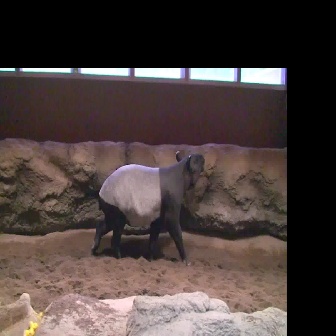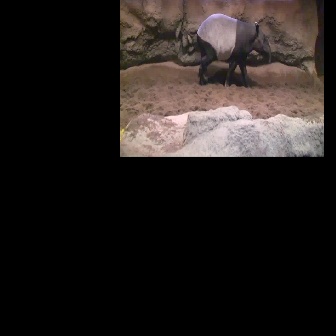
  Please identify the target specified by the bounding box [89,150,204,265] in the first image and locate it in the second image. Return the coordinates in [x_min,y_min,x_max,y_max] format.
Answer: [196,12,271,88]